Toyota Wish

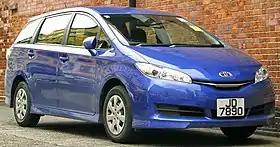
Toyota Wish (ZGE20, Hong Kong)

The is an automobile produced by the Japanese automaker Toyota from 2003 to 2017. It is a compact MPV with standard three-row seating, and was positioned between the Corolla Spacio and the Ipsum in Toyota's minivan lineup. In Japan, it was available at "Toyota Netz" dealerships.